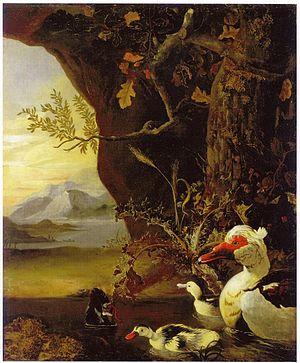
1683 est une année commune commençant un vendredi.